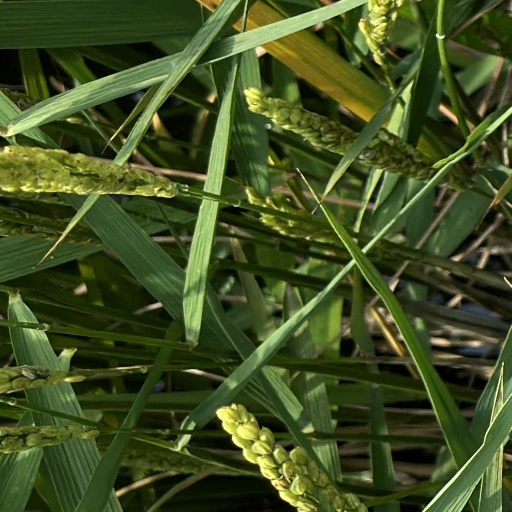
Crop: rice